Uterine septum

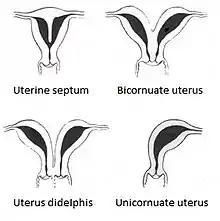
Four types of uterine malformations

The condition may not be known to the affected individual and not result in any reproductive problems; thus normal pregnancies may occur. In more serious cases have reported high infertility rates. However, it is associated with a higher risk for miscarriage, premature birth, and malpresentation. According to the classical study by Buttram there is a 60% risk of a spontaneous abortion, this being more common in the second than in the first trimester. However, there is no agreement on this number and other studies show a lower risk. Woelfer found that the miscarriage risk is more pronounced in the first trimester.